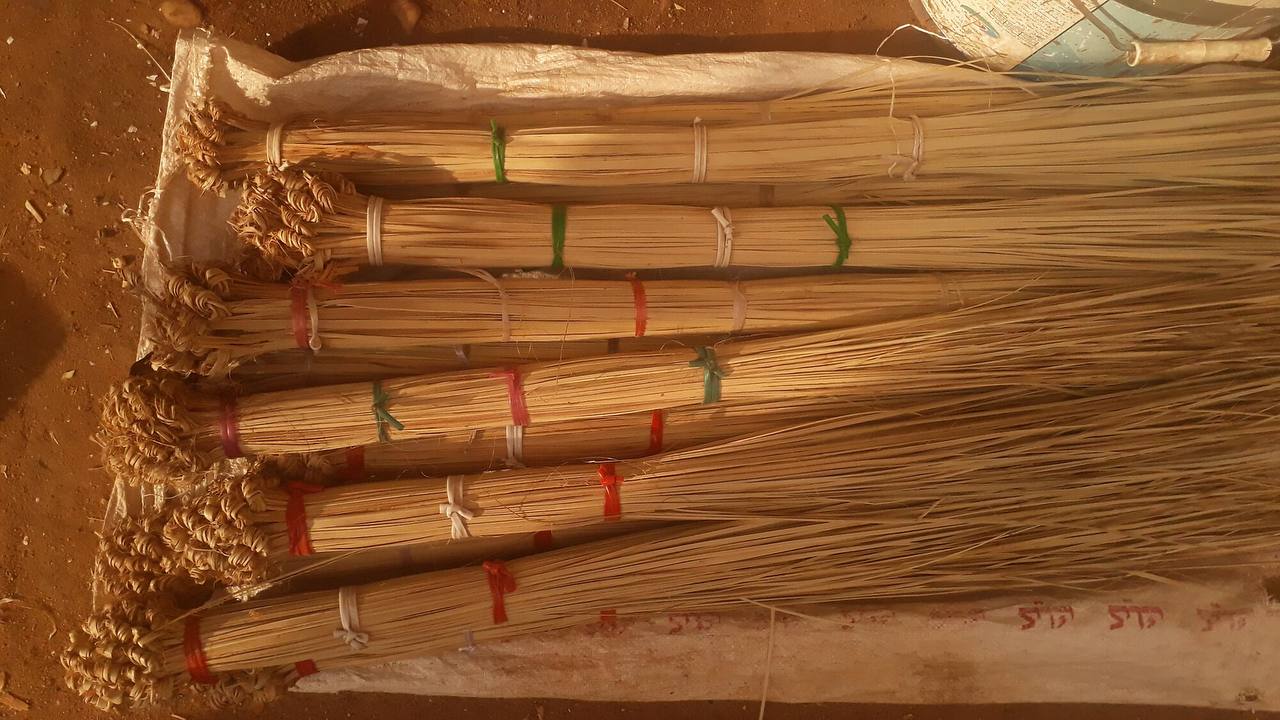
الوصف بالفصحى: مكانس يدوية تُستخدم للتنظيف مصنوعة يدويًّا من سعف النخيل, موضوعة فوق كيس على الأرض
الوصف بالعامية السودانية: مجموعة من المقاشيش مختوتة فوق شوال في الواطة
التصنيف: Local Culture & Objects